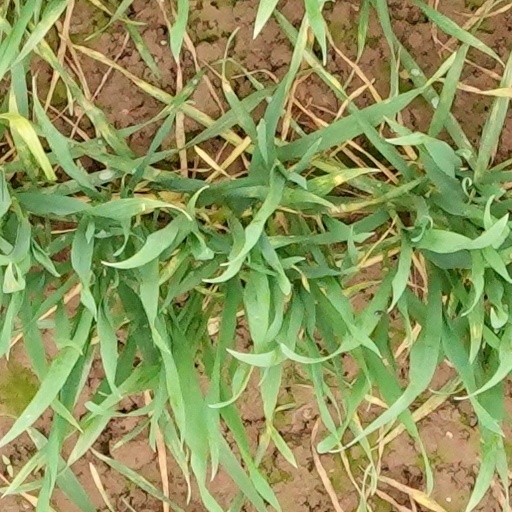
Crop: wheat